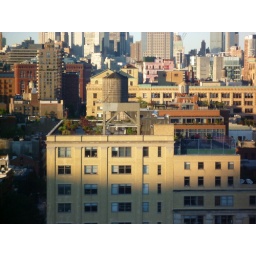
Wooden water tank and roof garden in Greenwich Village. Wassertank und Dachgarten in Greenwich Village